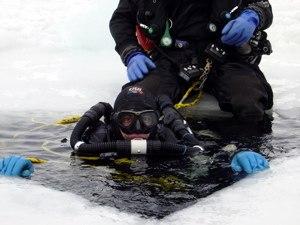
La plongée sous glace est une forme particulière de plongée qui nécessite un équipement spécifique ainsi qu'une sérieuse préparation afin d'éviter les accidents dus à une immersion en eau froide non prévue ou une perte de plongeurs sous l'eau. Ce type de plongée ne devrait pas être tentée par une personne non entrainée par un instructeur qualifié.Les risques sont allucinations, pertes de repères et dangers de mort.